St John's Church, Hororata

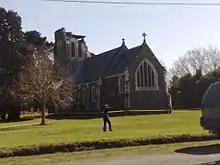
St John's Church on the morning of 4 September 2010

On 6 February 1910, the stone church had its foundation stone laid and the building consecrated on 27 February 1911. The funds were bequeathed by former New Zealand Premier, Sir John Hall as a memorial for his late wife, Rose, Lady Hall.